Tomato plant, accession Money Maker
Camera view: tilt-top (135 deg); turntable rotation: 60 degrees
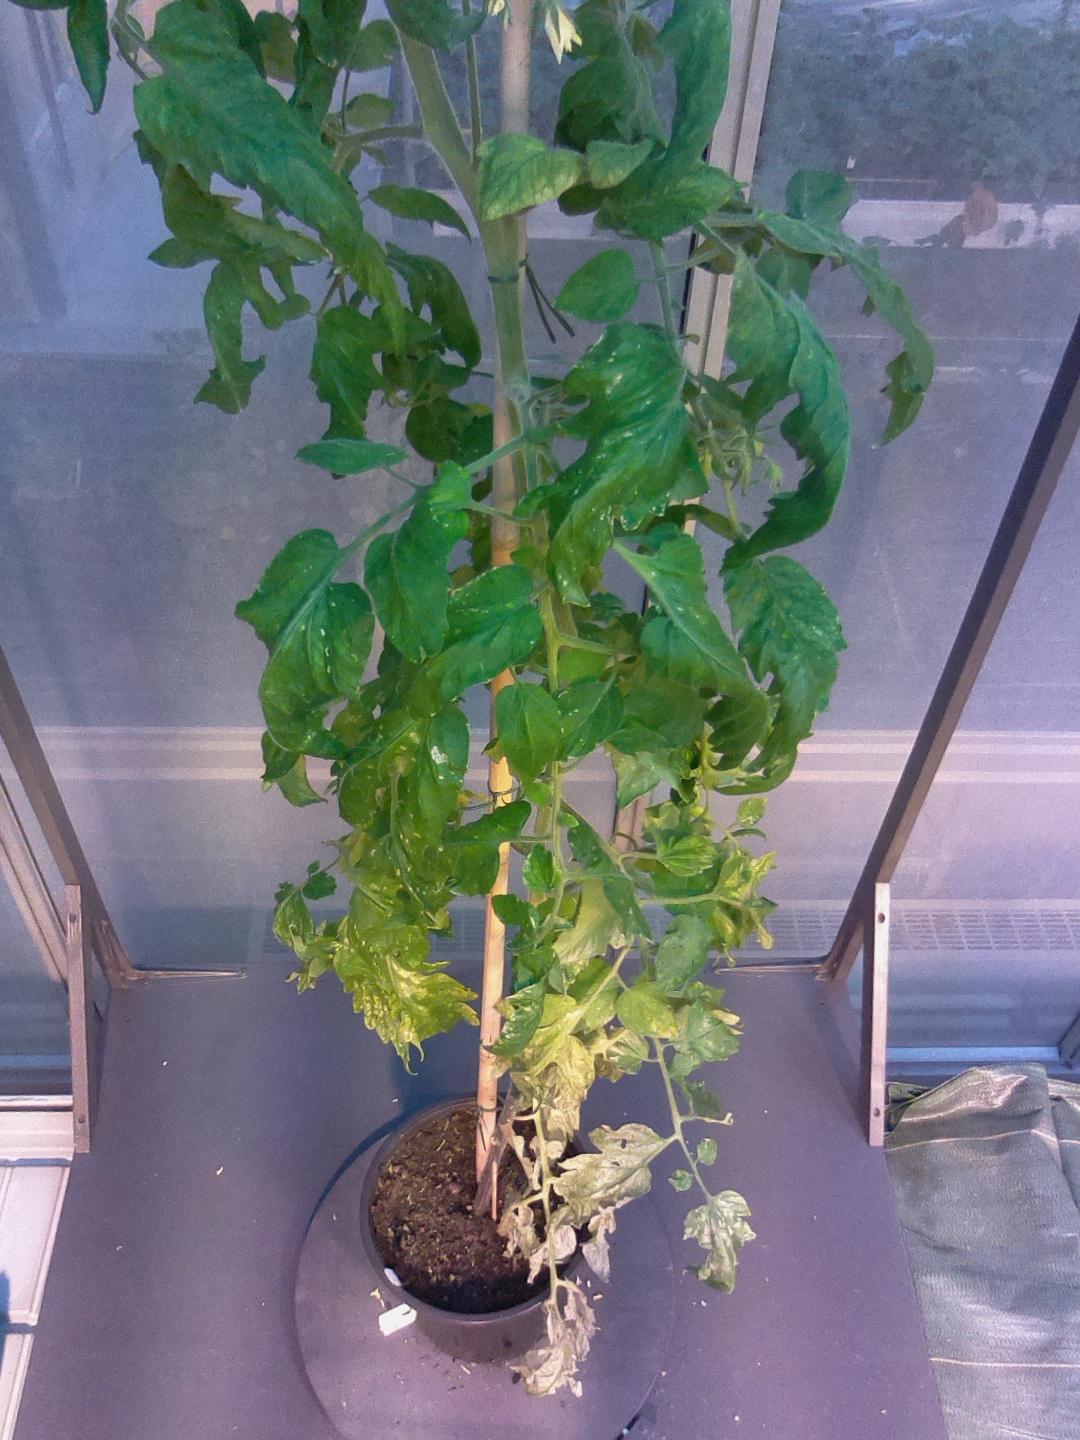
BBCH growth stage 72: 20%-30% of final fruit size